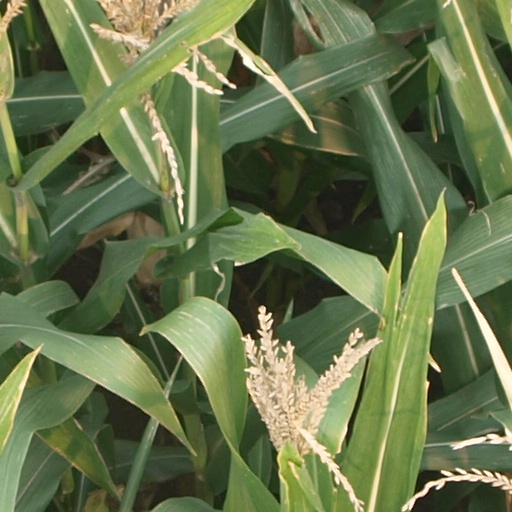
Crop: maize; corn